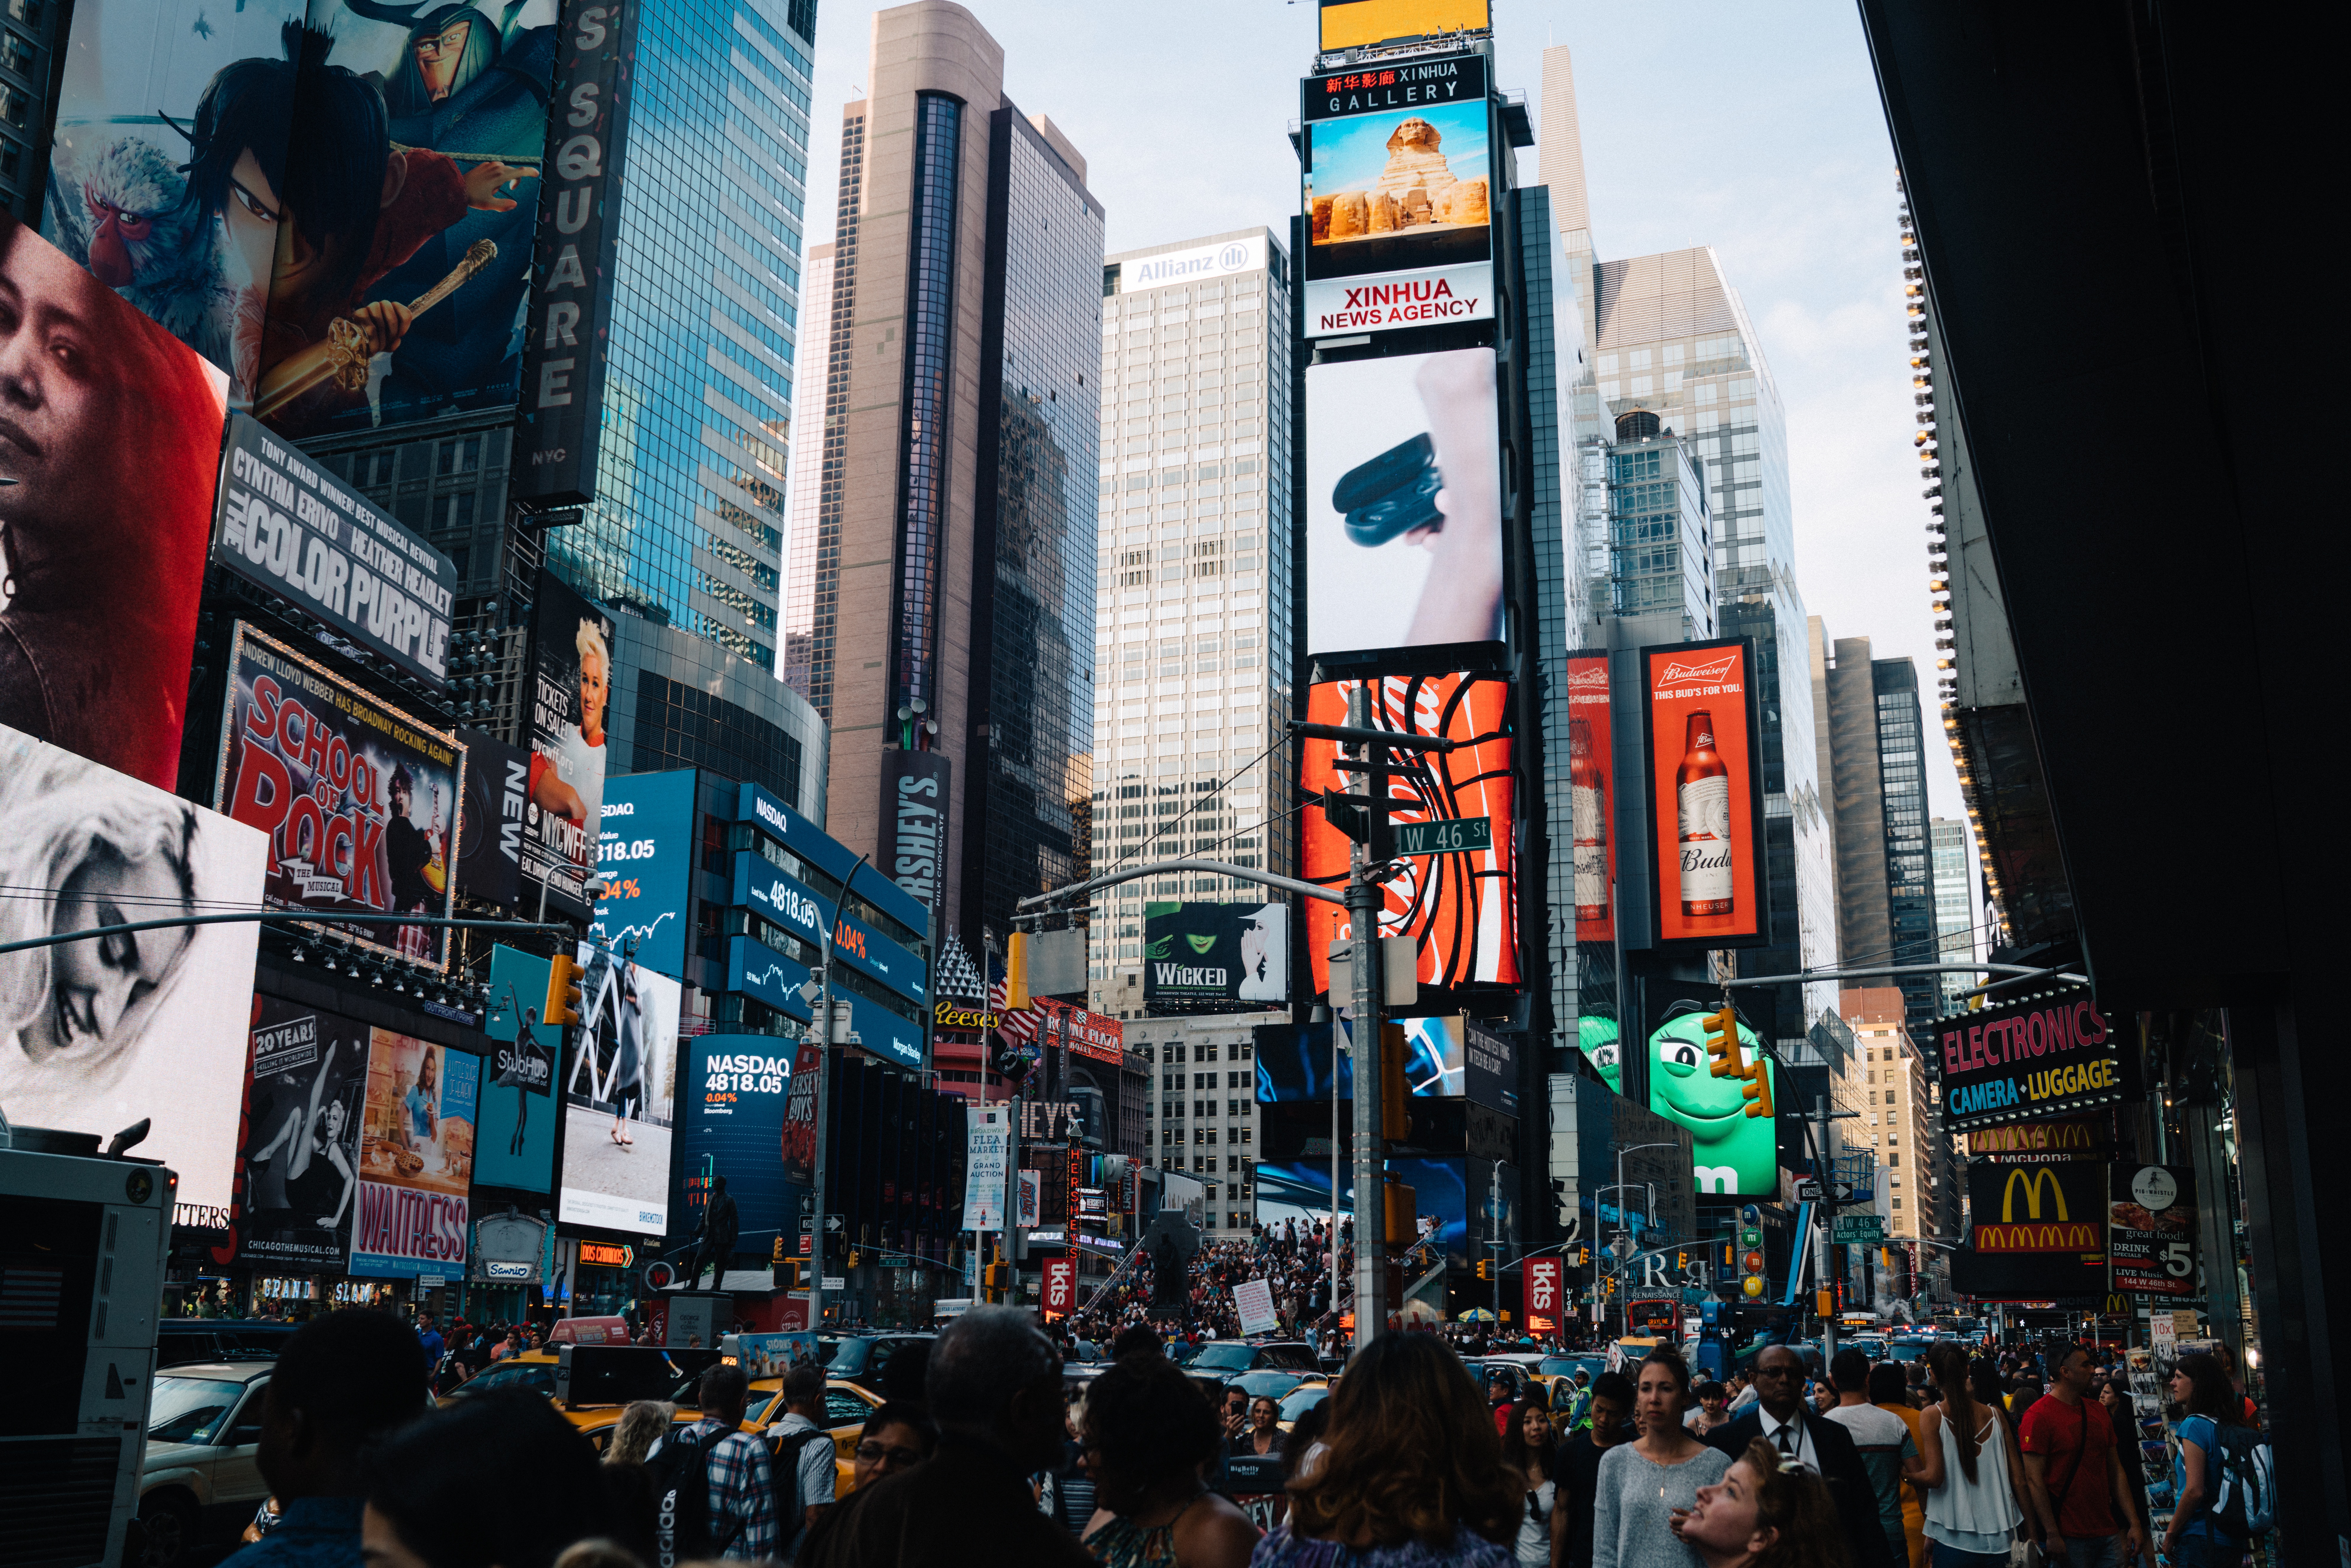
pedestrian, road, street, city, skyscraper, crowd, cityscape, downtown, shopping, metropolis, urban area, human settlement